Aegosoma scabricorne

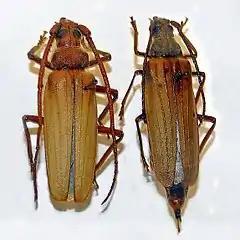
"Aegosoma scabricorne", male and female. Museum specimen

"Aegosoma scabricorne" can reach a length of . It is one of the biggest long-horned beetles in Europe. Body is elongated, finely pubescent, of a reddish yellow color. Head is narrowed behind the eyes. Antennae are composed by 11 segments, rough in the male. Prothorax is narrowed forward, obtusely dentate at the basal angle. Elytra show two weak longitudinal ribs. In males the antennae reach the extremity of the body, while in the females they are a little shorter than the body. The abdomen is glabrous, with a protruding oviduct.